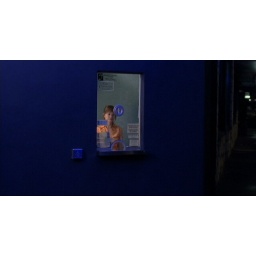
gina in the box office